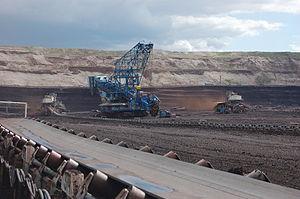
La mine de Nástup - Tušimice est une mine à ciel ouvert de charbon située en République tchèque.